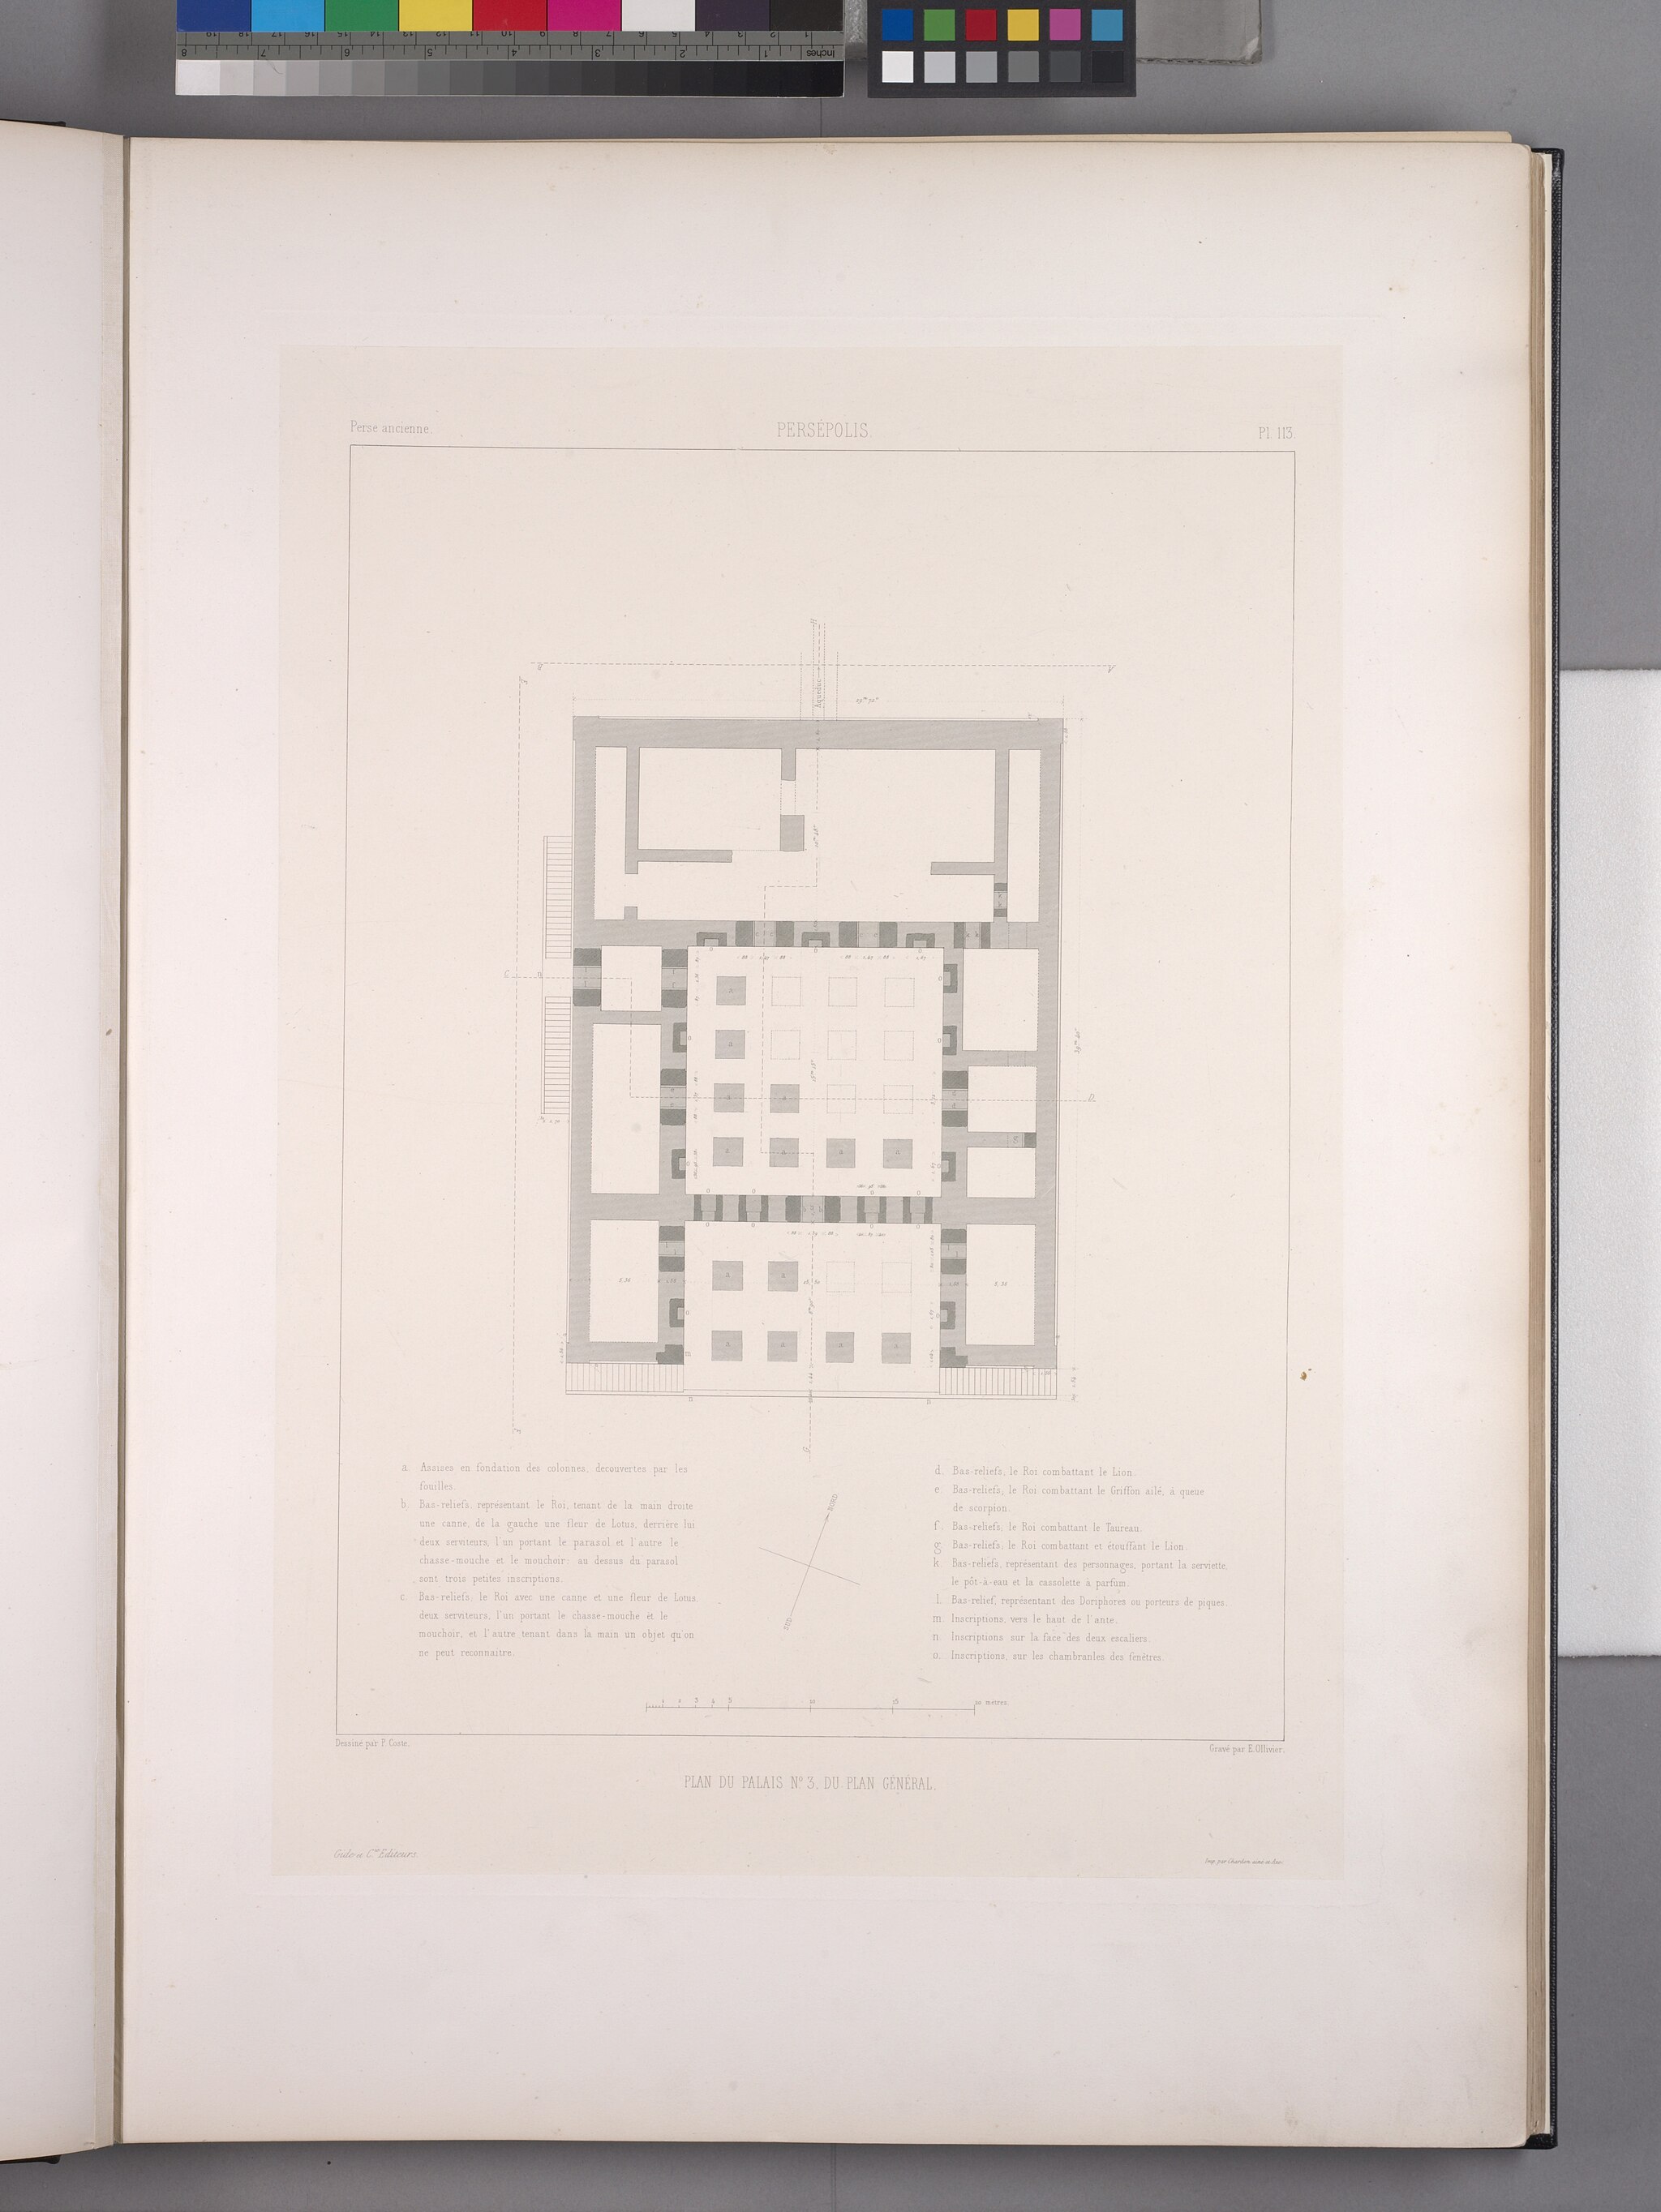
Title: Persépolis. Plan du palais no. 3 du plan général (NYPL b12482496-1542825)
Description: Persépolis. Plan du palais no. 3 du plan général
Date: 1851
Categories: Images uploaded by Fæ, PD-old-100-expired, PD-scan (PD-old-auto-expired), Images from the New York Public Library, CC-PD-Mark, Media needing category review as of 27 October 2016, NYPL General Research Division, Floor plans of Persepolis, Persepolis in the 19th century, Voyage en Perse, PD-old missing SDC copyright status, Illustrations of Persepolis, Illustrations of Tachara